Earl of Abergavenny (1796 EIC ship)

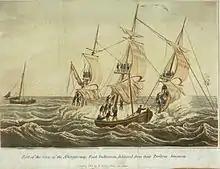
"Part of the Crew of the Abergavenny East Indiaman, delivered", Thomas Tegg, 1808, National Maritime Museum, Greenwich

"Earl of Abergavanney" left on her fifth voyage, this one to Bengal and China, under the command of Captain John Wordsworth Jnr (brother of William Wordsworth). She sailed with four other Indiamen and two whalers from Portsmouth on 1 February 1805. The four Indiamen were , , , and . Captain William Stanley Clarke of "Wexford" was the senior EIC commander. Captain John Draper and , herself a former merchantman, provided the naval escort.